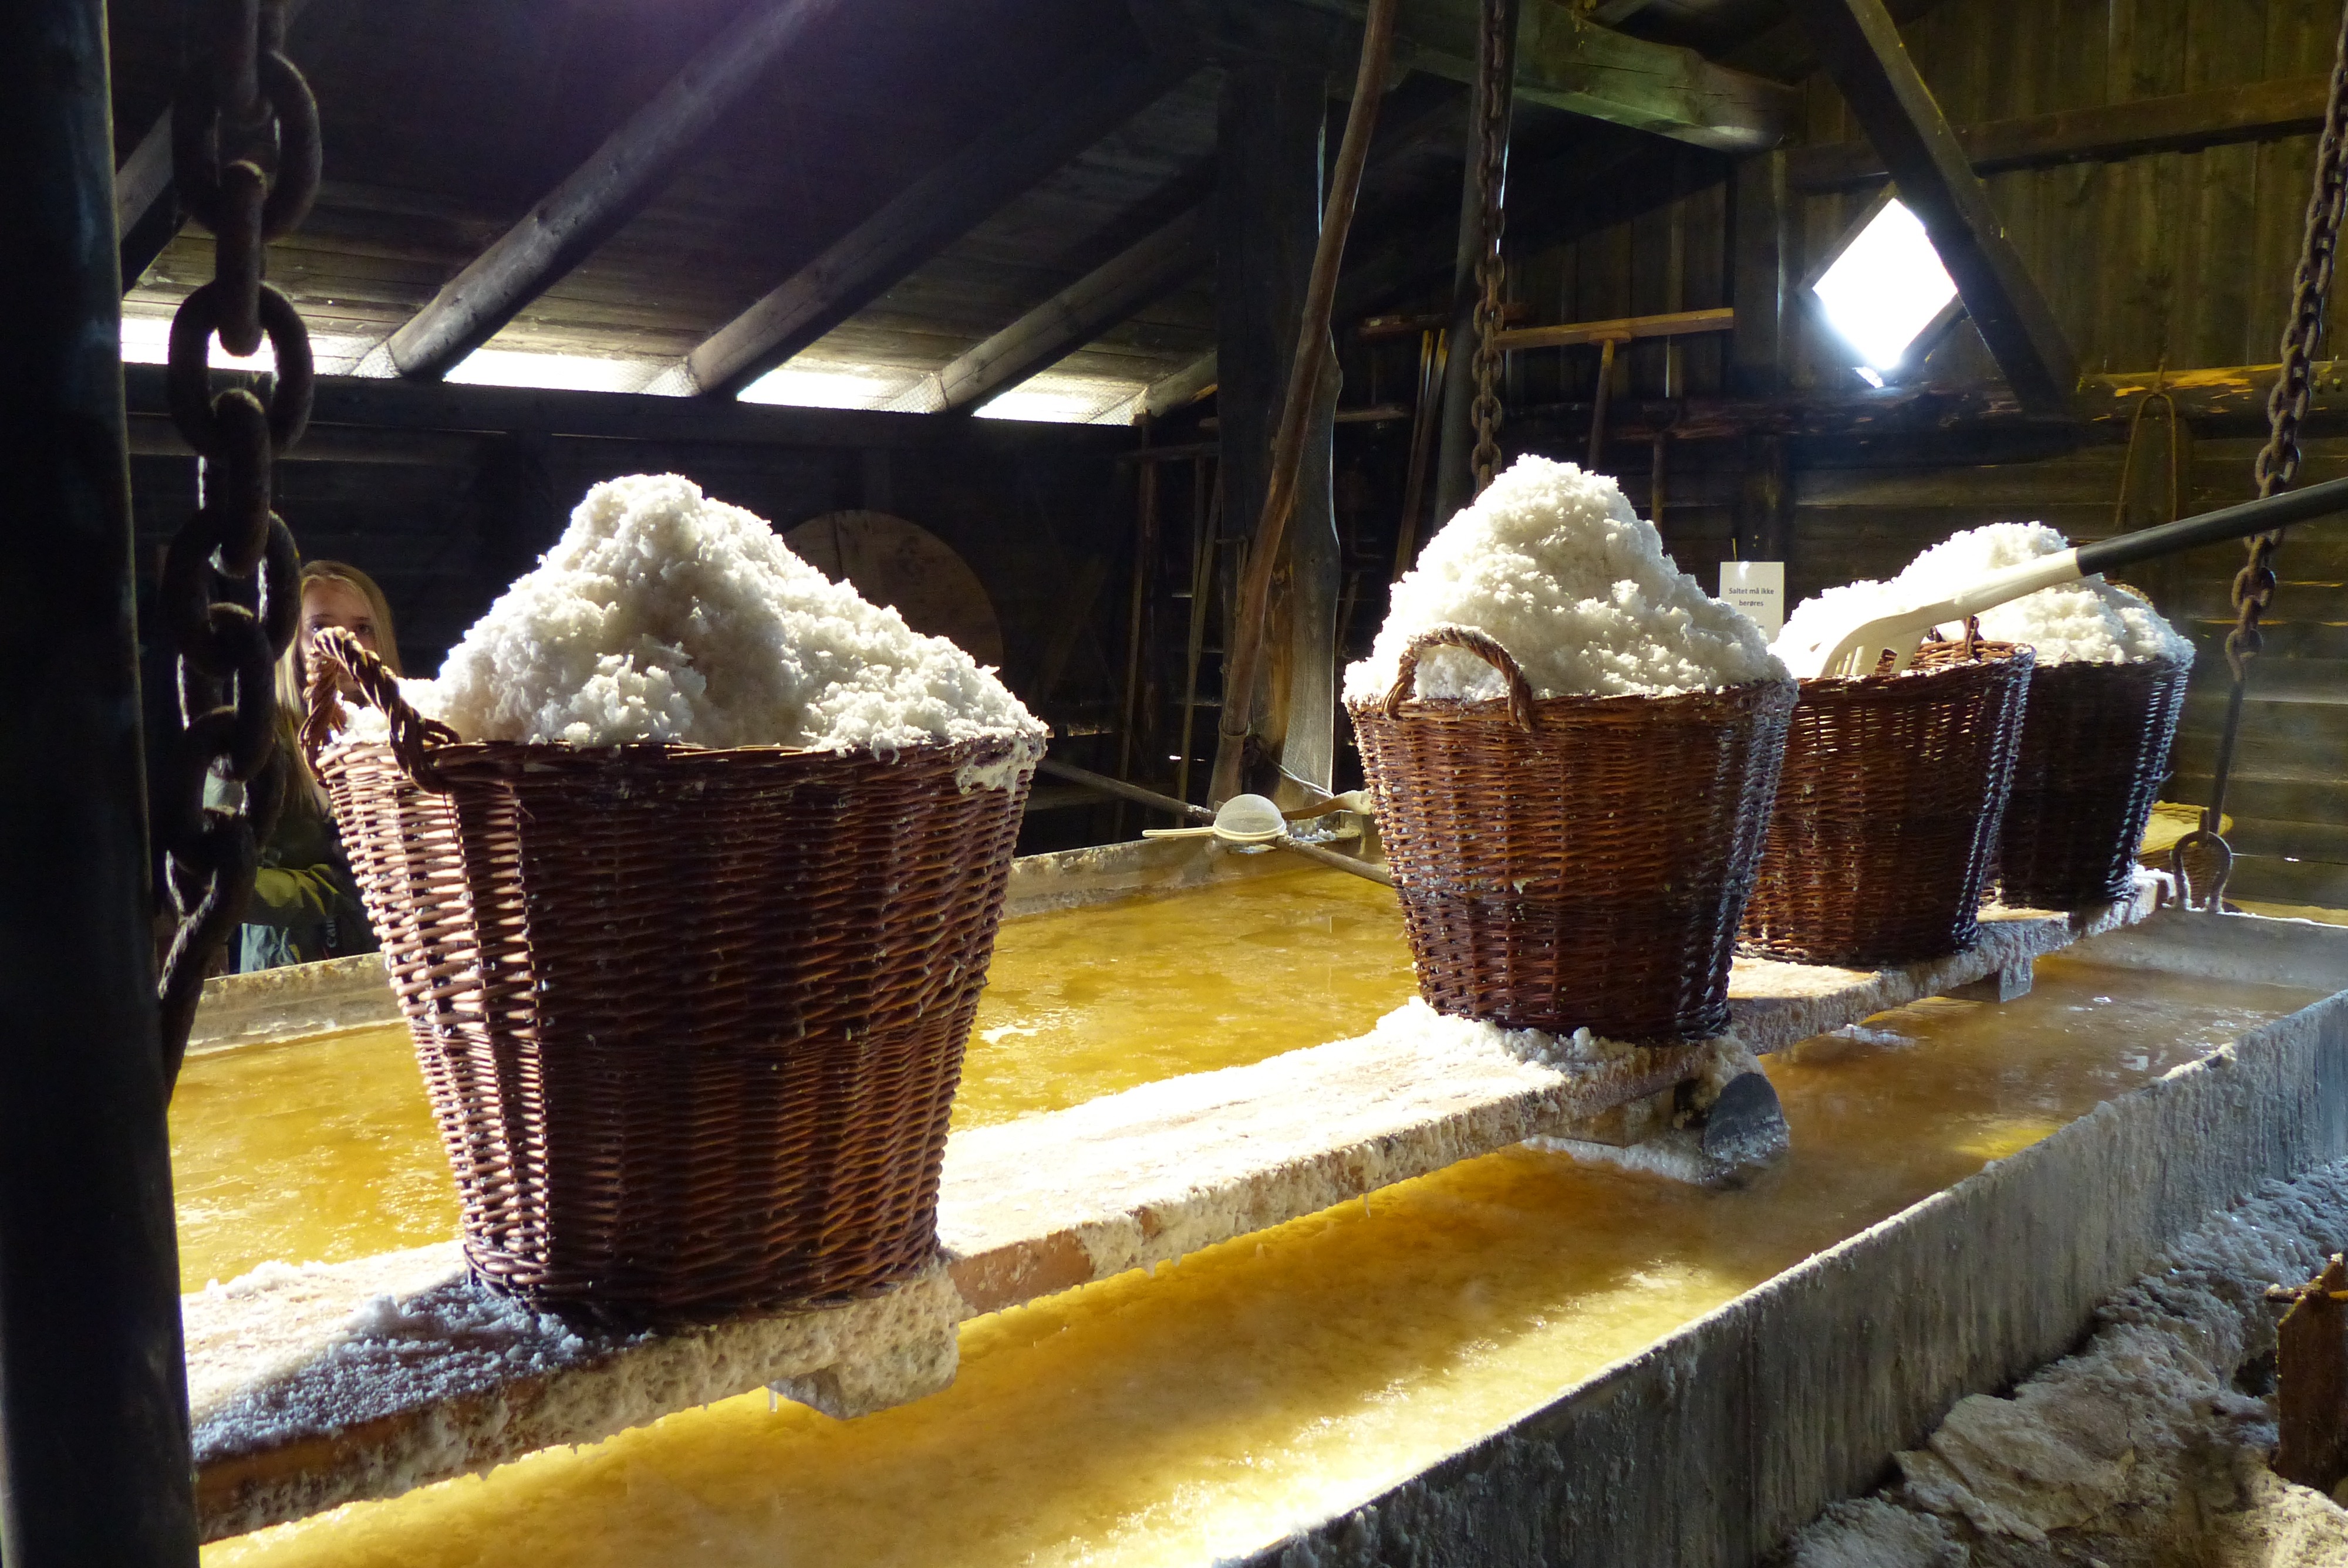
white, food, salt, industry, baking, ice cream, dessert, sea salt, denmark, tradition, baskets, middle ages, scandinavia, baltic sea, kattegat, laesoe, salt boiling hut, boil salt